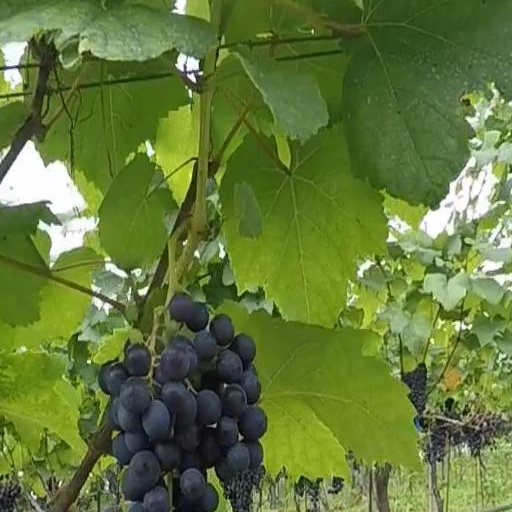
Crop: grape